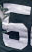
Number: 5